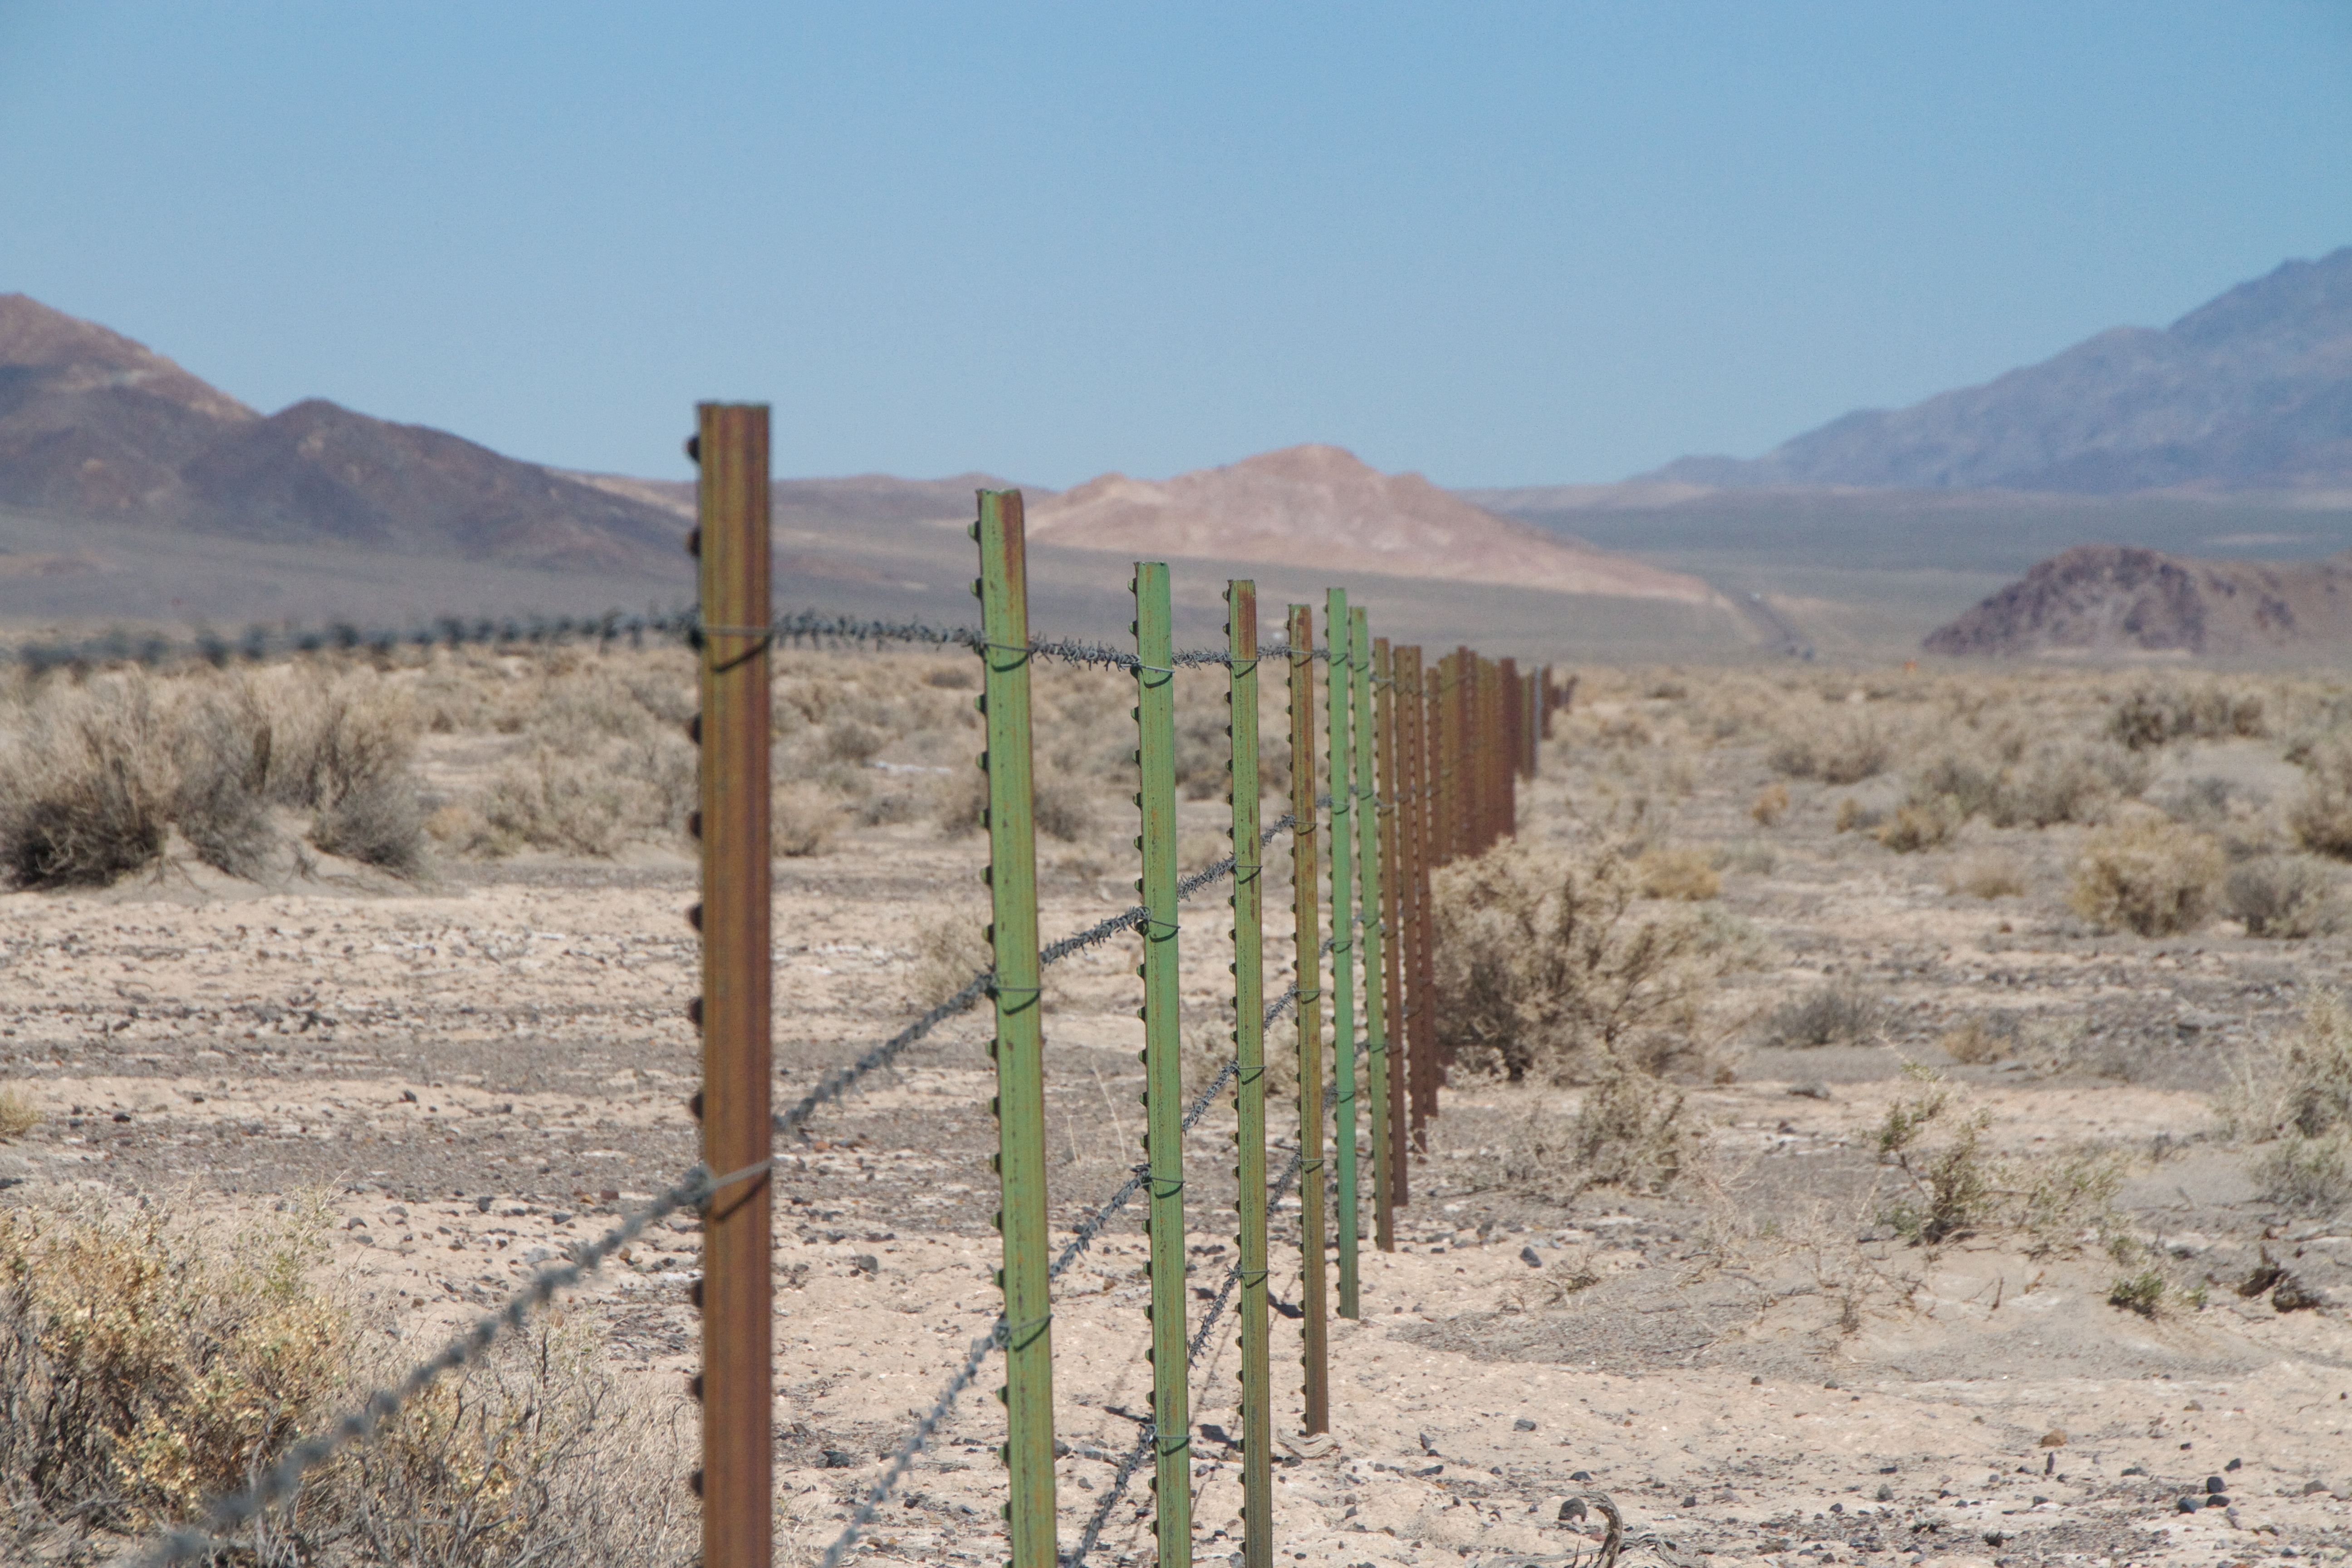
landscape, fence, trail, prairie, desert, valley, ranch, soil, geology, badlands, ecosystem, wadi, landform, natural environment, geographical feature, aeolian landform, outdoor structure